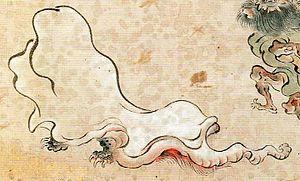
Dès le début du XVᵉ siècle, la famille Tosa assure la direction du Bureau de peinture. L'arbre généalogique de cette dynastie de peintres, qui fait remonter son origine à l'époque Heian, n'est qu'une invention du XVIIᵉ siècle, car on n'a pu découvrir le nom de Tosa qu'à partir de Yukihiro, au début du XVᵉ siècle. Son père Yukimitsu, qui est vraisemblablement le premier à exercer le métier de peintre, ne porte pas encore ce nom, mais celui de Fujiwara. En fait, ces peintres se bornent à des représentations conventionnelles de peintures anciennes, faisant perdurer le style yamato-e, malgré l'importance acquise dans la société aristocratique par quelques-uns de ses membres, tel Mitsunobu.